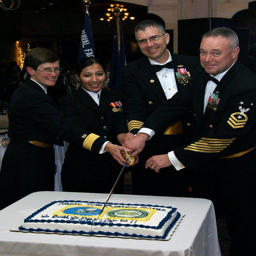
A group of people cutting a sheet cake together.
A group of people cutting a cake with a sword.
Several people in military uniforms cutting a cake.
A lot of people that are cutting a cake.
Four uniformed individuals cutting a sheet cake with a sword.